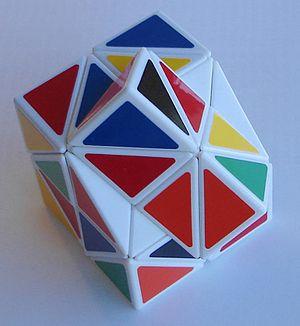
L’Hélicoptère Cube est un Rubik's Cube inventé par Adam G. Cowan en 2005 et 2006 en forme de cube comme un Pocket Cube mais présentant des mouvements supplémentaires par les coins en plus des faces. Le but du jeu est de tourner le cube pour qu'il n'y ait qu'une couleur par face. Il faut au préalable le mélanger.